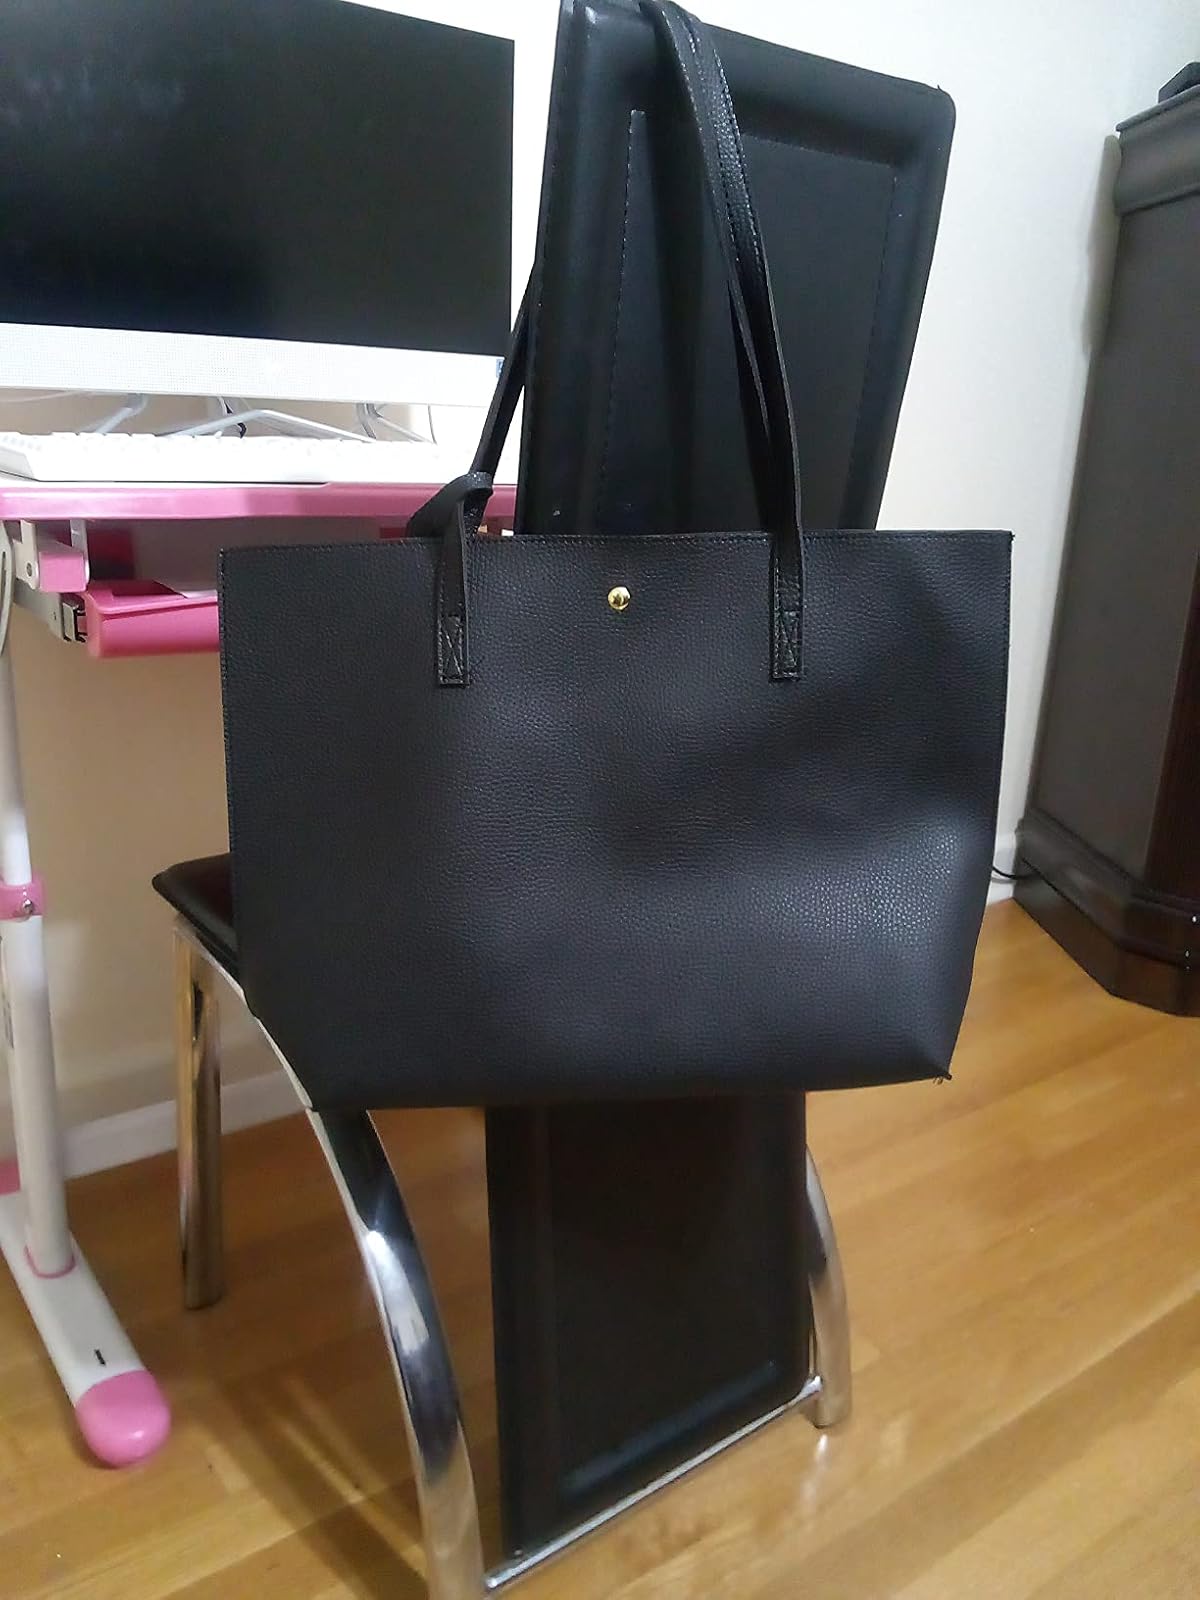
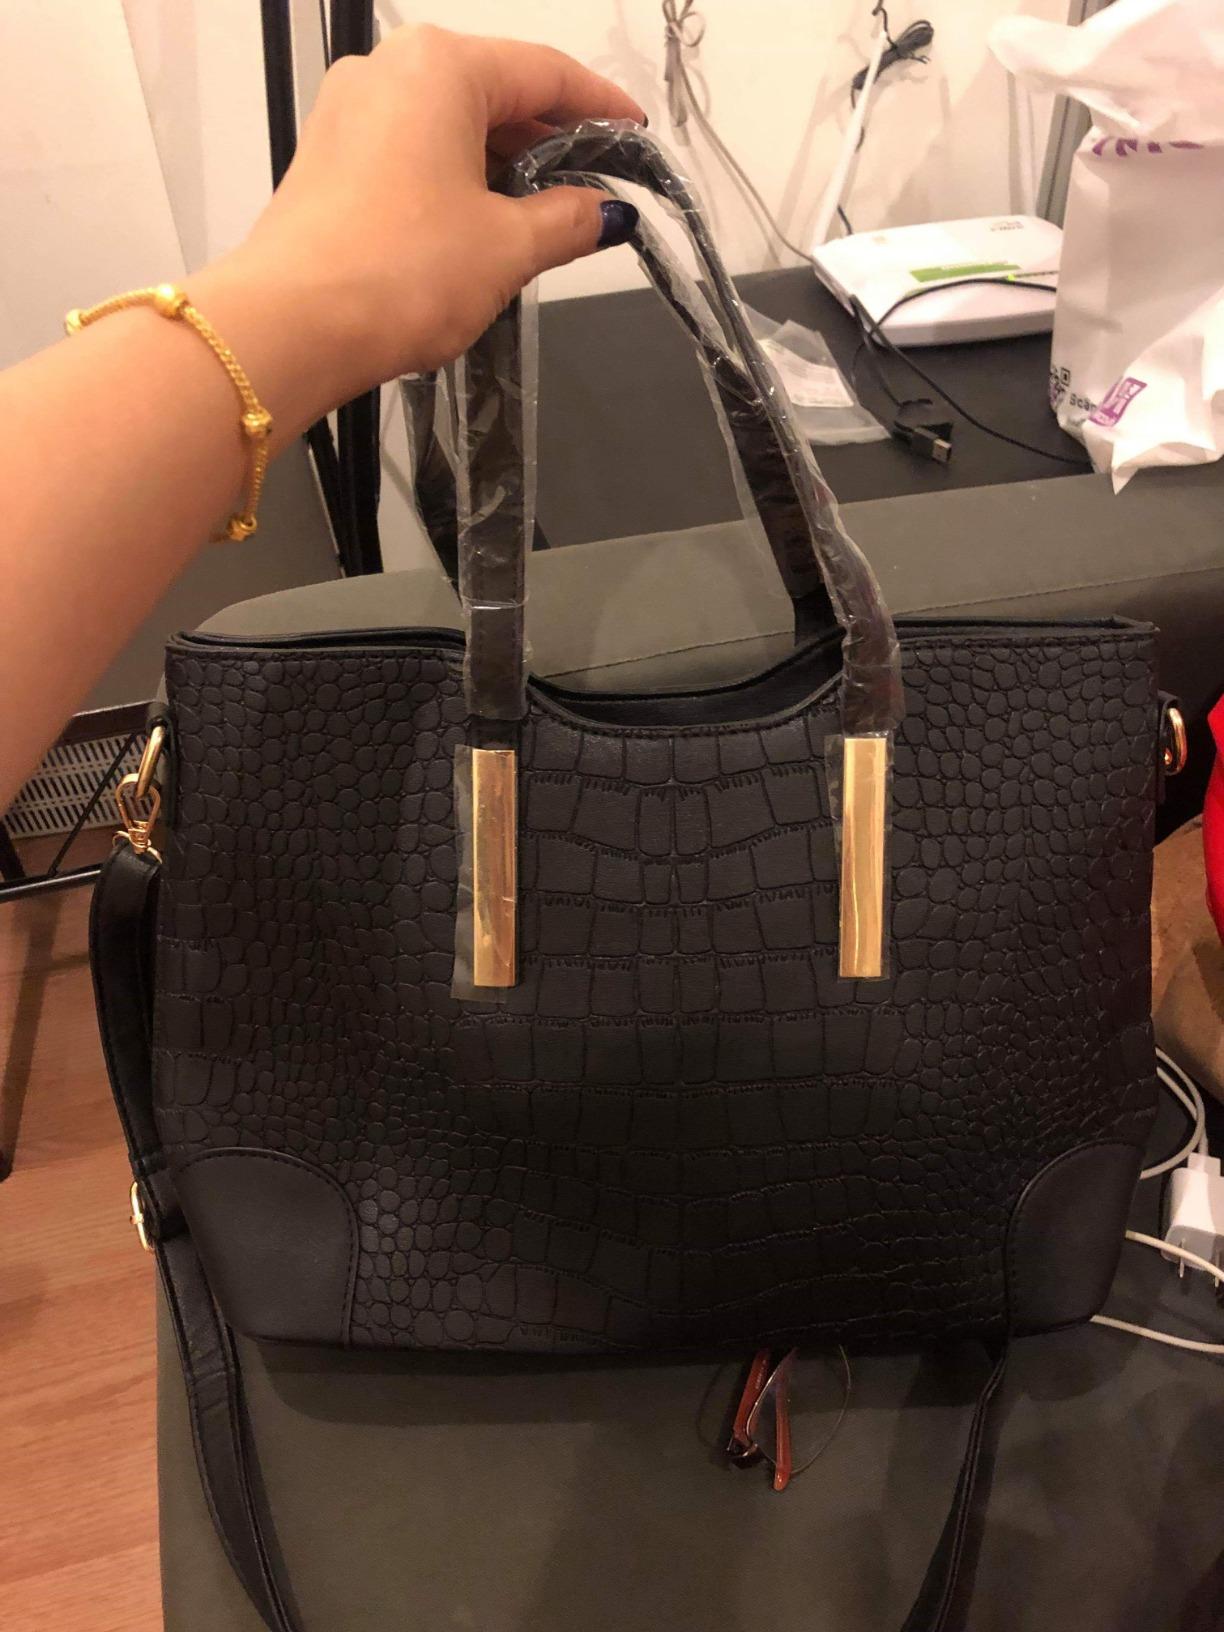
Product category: accessories_handbag
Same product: no